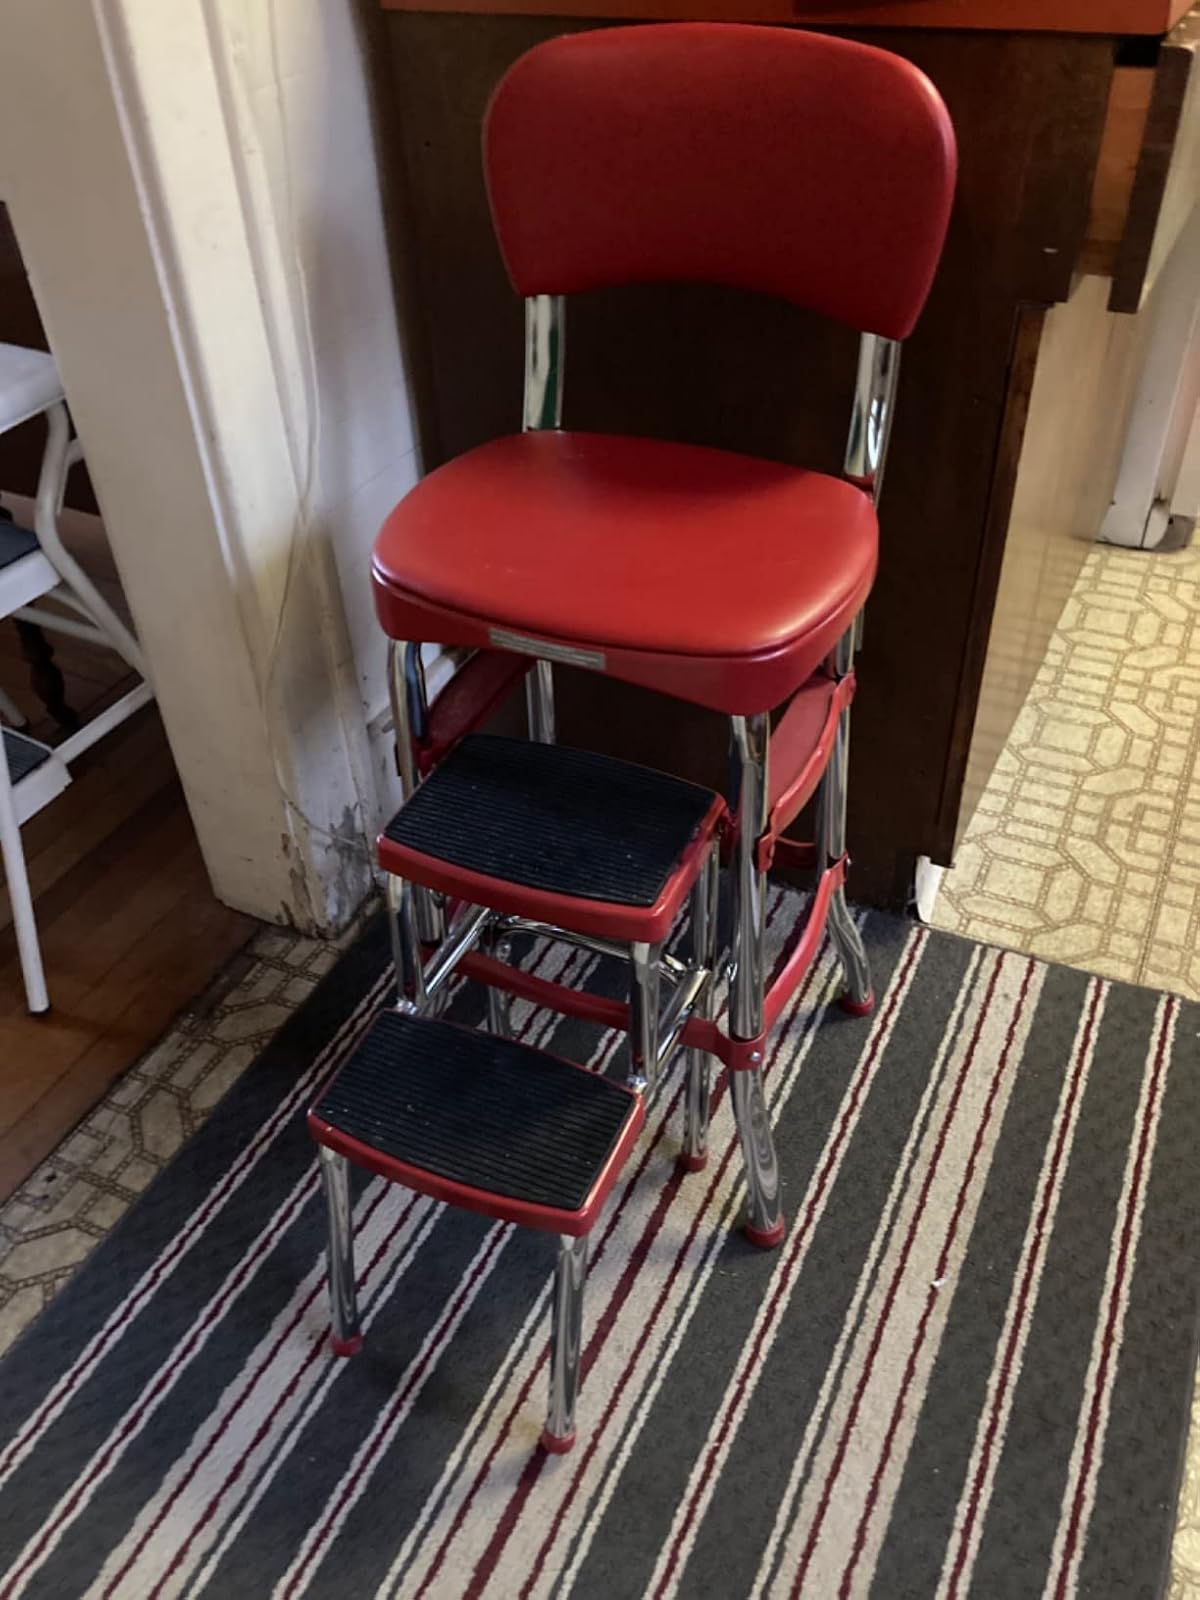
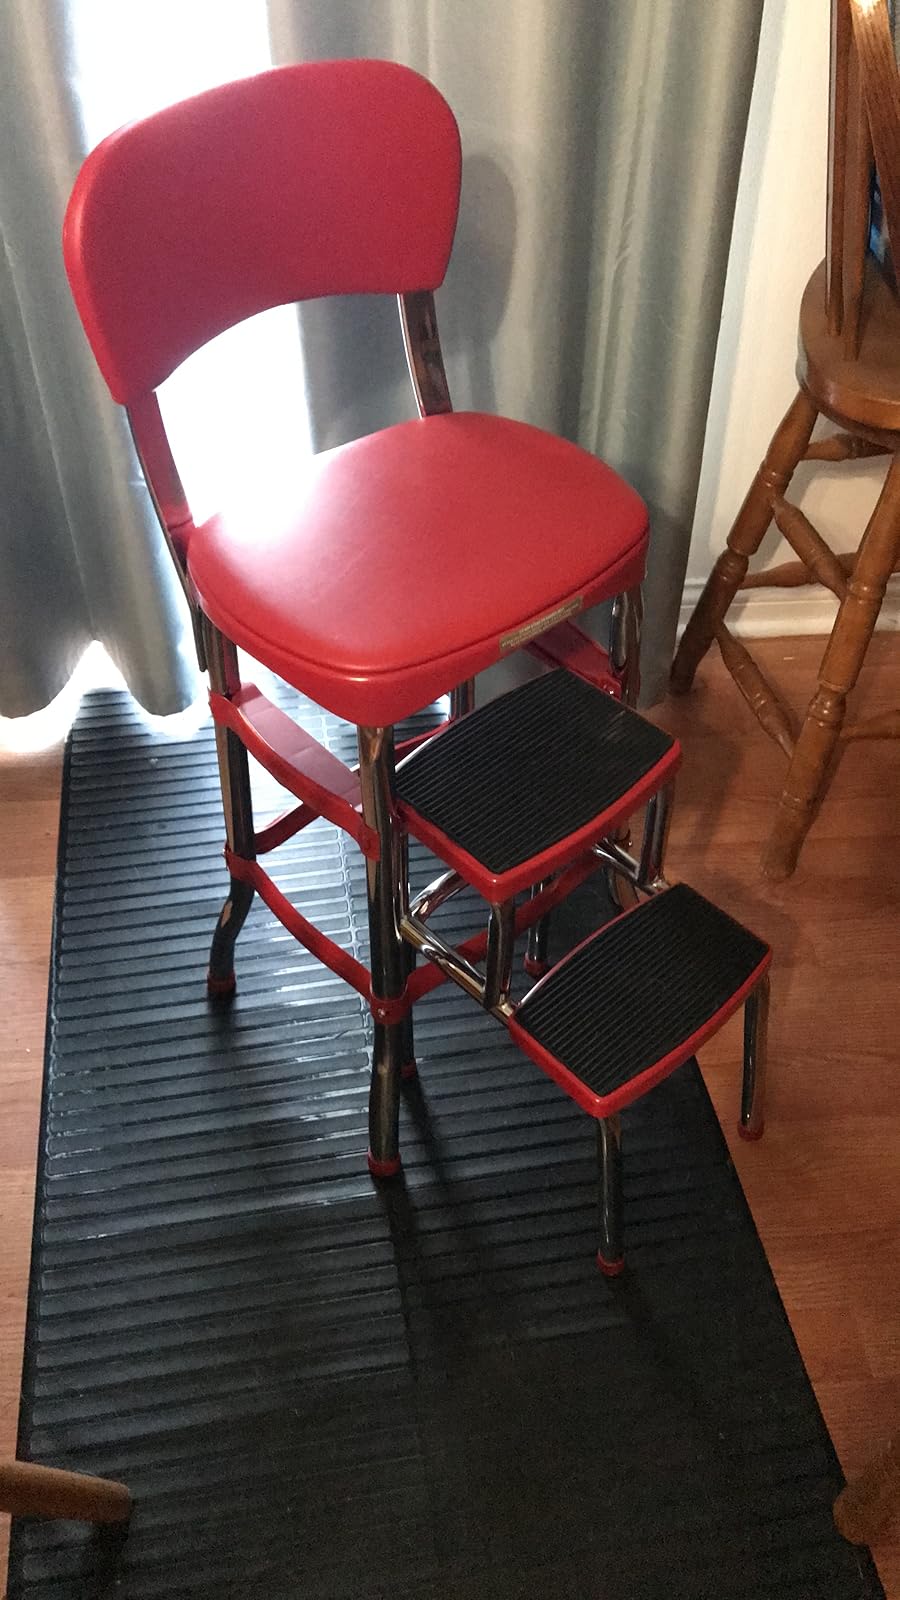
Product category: items_chair
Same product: yes